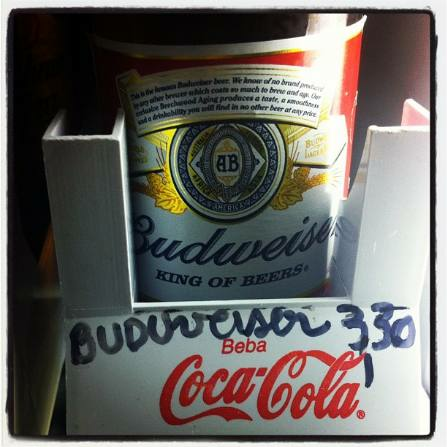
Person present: No